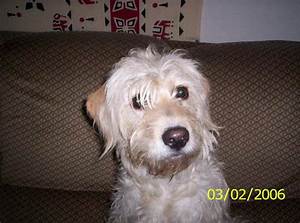
Label: cane